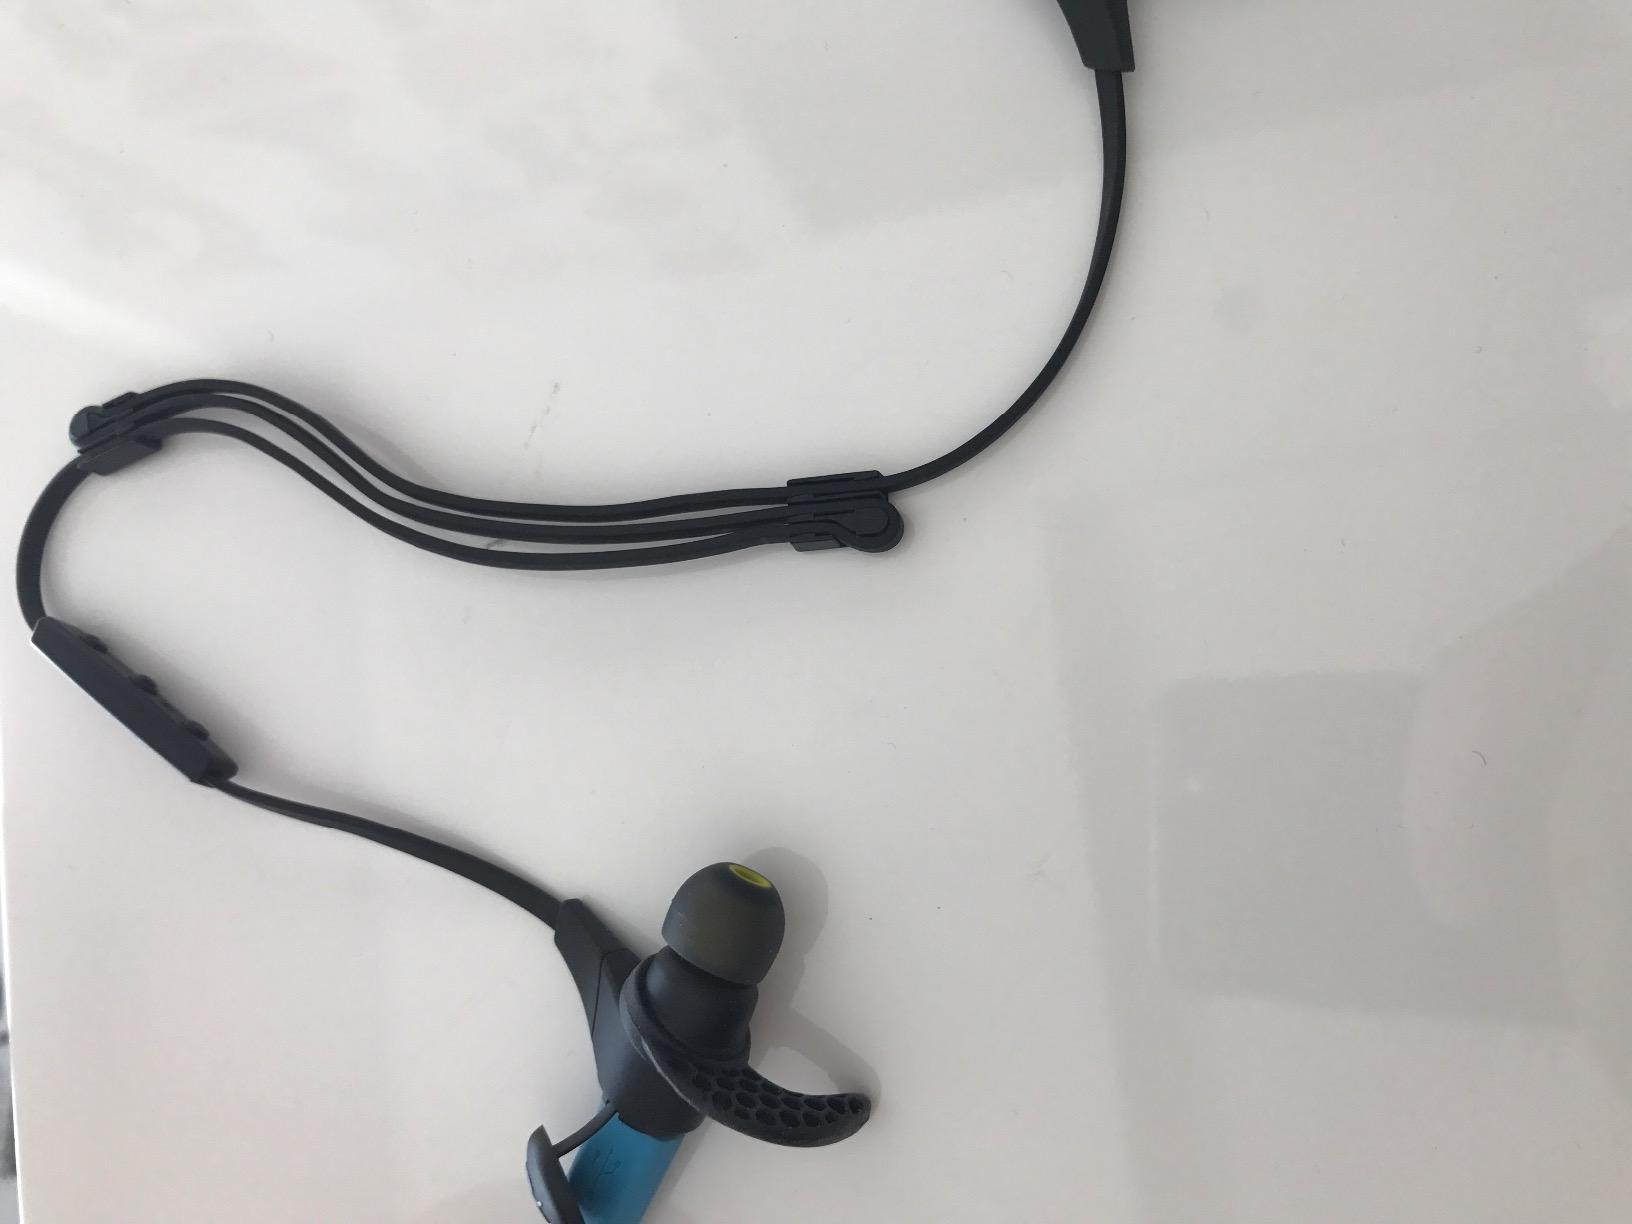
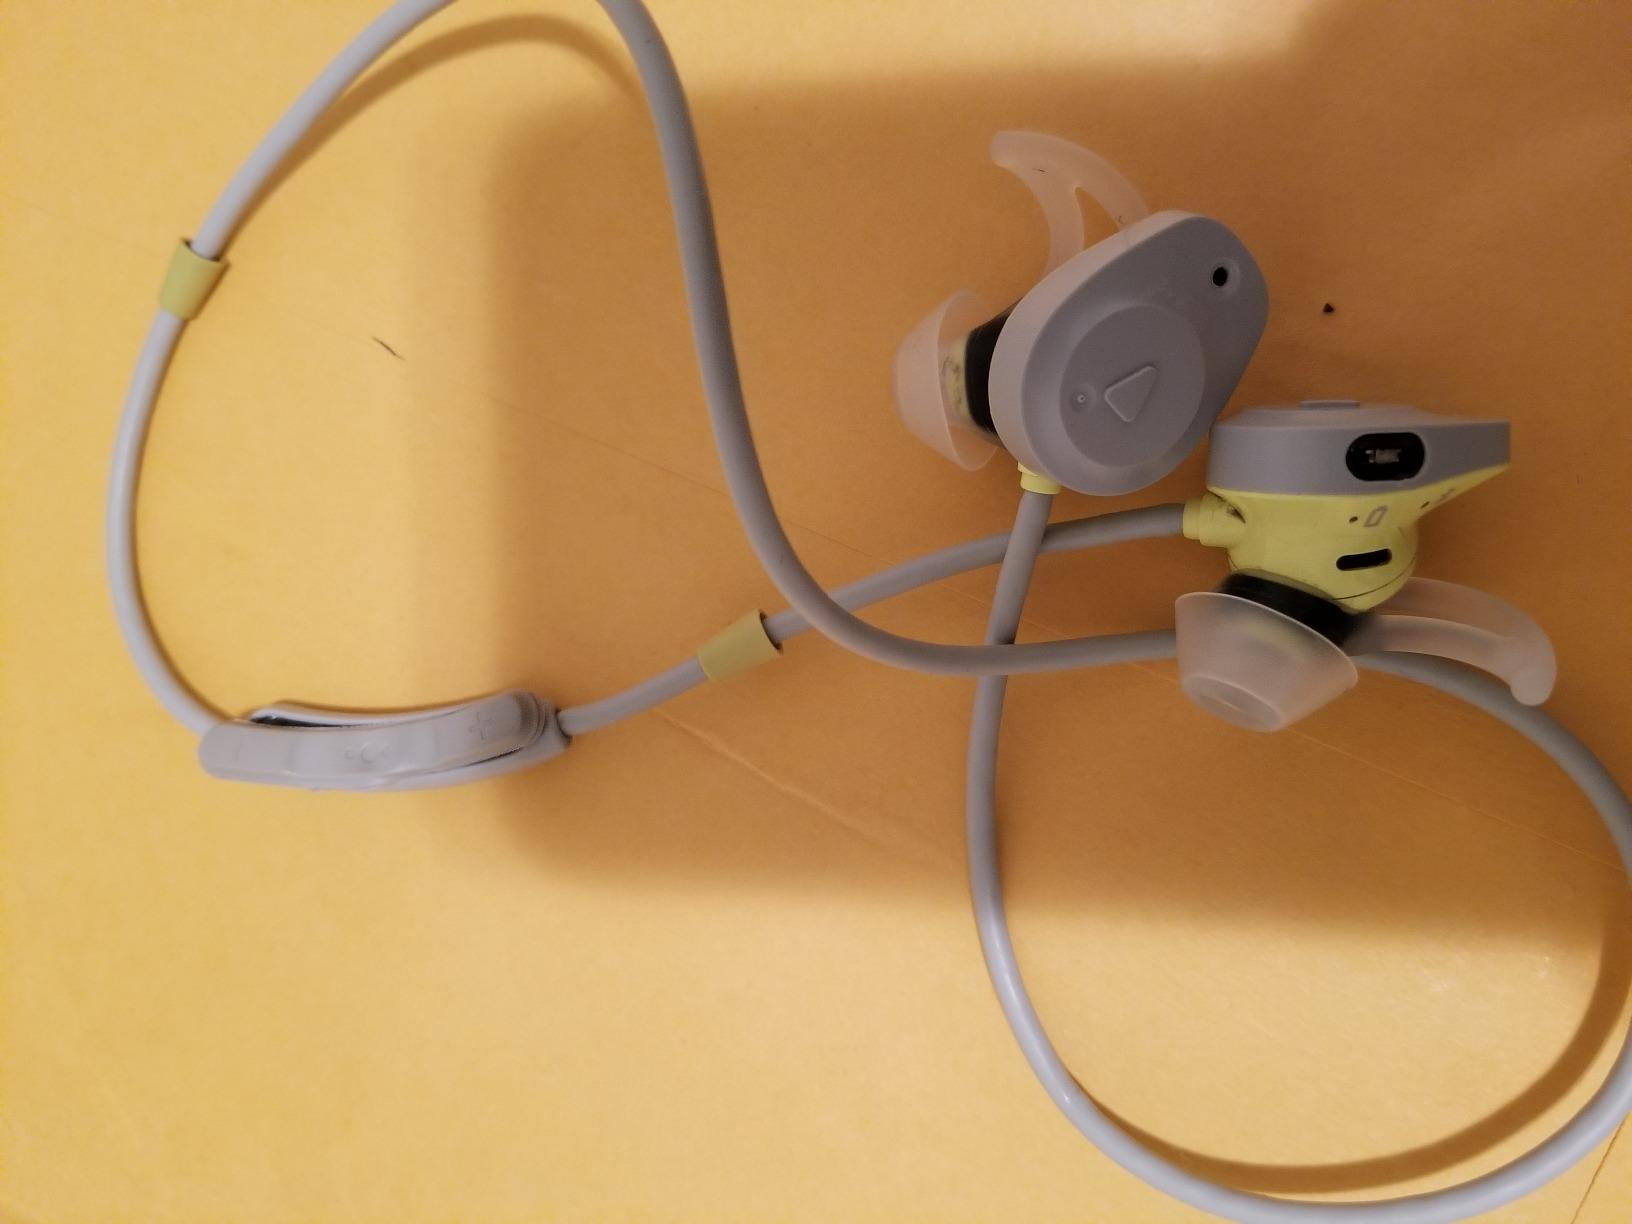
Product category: headphones
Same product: no